Black Week (Hawaii)

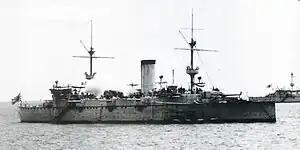
Cruiser "Naniwa"

On December 14, 1893, Albert Willis arrived in Honolulu aboard the USRC "Corwin" unannounced, this caused anticipation of an American invasion to restore the monarchy. During this hysteria, Willis stimulated fears by staging a mock invasion with the USRC "Corwin", USS "Adams", and USS "Philadelphia", directing their guns toward the capital. Willis' goal was to maintain fear of the United States to pressure the Provisional Government into forfeiting the island back to the Queen and to maintain a US invasion as a possibility, whilst remaining officially neutral. Willis stated there were more than 1,000 men of military age in the city that the Provisional Government was arming. Willis ordered Rear Admiral John Irwin to organize a landing operation using troops on the two American ships. He made no attempt to conceal preparations of the operation, as men readied equipment on deck. The next shipment of mail, news, and information was yet to arrive aboard the "Alameda", so until then the public was uninformed of the relations between Hawaii and the US. Sanford B. Dole, The President of the provisional government of Hawaii attempted to quell the anxiety by assuring the public there would be no invasion. On January 3, 1894 public anxiety became critical, giving the incident its name, the "Black Week". As the anticipation of a conflict intensified in Honolulu, Irwin became concerned for American citizens and property in the city, considering he may actually have to land troops to protect them if violence erupted in retaliation for the crisis. The commanders of the and the British cruiser asked to join the landing operation, in order to protect lives and property of their respective nationalities. On January 11, 1894, Willis revealed to Dole the invasion to be a hoax.